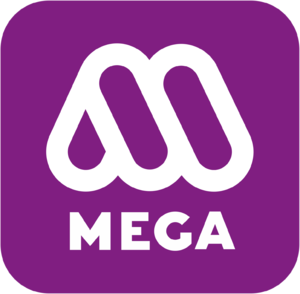
Verdades ocultas est une telenovela chilienne diffusée depuis le 24 juillet 2017 sur Mega.
Te doy la vida est une telenovela chilienne diffusée du 4 mai au 23 novembre 2016 sur Mega.
Amanda est une telenovela chilienne écrite par Luis Ponce et produite par AG Garage Creative.
Cet article présente la liste des telenovelas de Mega par année de 1997 à aujourd'hui.